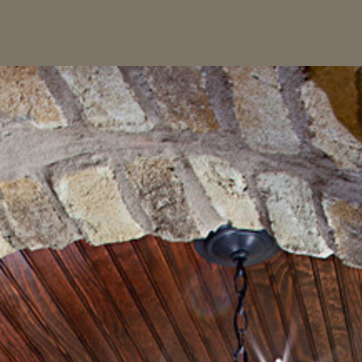
Material: brick